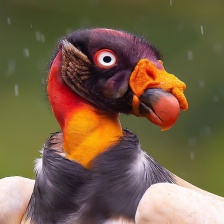
Species: KING VULTURE
Scientific name: SARCORAMPHUS PAPA
ImageNet parent category: vulture